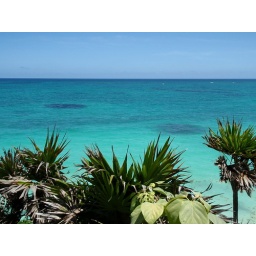
The black spots in the water are sunken Spanish galleons